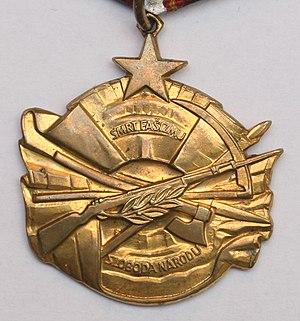
Ordre de la Bravoure (Yougoslavie)Hrvatski: Orden za hrabrostPolski: Order za Odwagę (Jugosławia)Русский: Орден «За храбрость» (Югославия)Српски / srpski: Орден за храброст
Beaucoup d'ordres, de décorations et de médailles de la République fédérative socialiste de Yougoslavie ont été créés pendant le Seconde Guerre mondiale, au cours de la lutte de libération nationale, notamment par un décret du commandement suprême des Partisans yougoslaves en date du 15 août 1943. Ces distinctions ont, avec d'autres plus tardives, ont été attribuées en 1945 et 1992, à des militaires, à des civils ou à des organisations socio-politiques. Après la dislocation de la Yougoslavie, certaines d'entre elles ont été maintenues jusqu'au temps de la Serbie-et-Monténégro, qui a duré jusqu'en 2006.